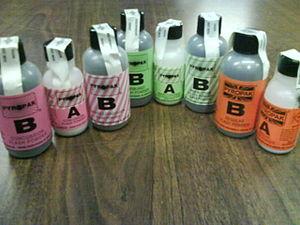
La poudre flash, ou poudre-éclair, est un explosif déflagrant employé en pyrotechnie. Elle est souvent composée de perchlorate de potassium et de fine poudre d'aluminium, mais d'autres formules sont possibles.